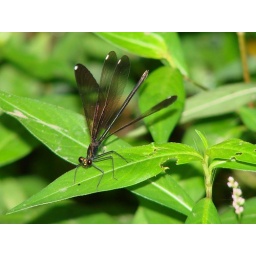
Just below the Westchester Road bridge where the wooden walkway ends, on the Trolley Trail.